Black-figure pottery

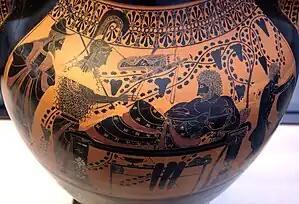
Heracles and Athena, black-figure side of a belly amphora by the Andokides Painter, /510 BC, from Vulci, now in the Munich State Collection of Antiquities

The Antimenes Painter (530–500 BC) liked to decorate hydria with animal friezes in the predella, and otherwise especially neck amphoras. Two hydria attributed to him are decorated on the neck region using a white ground technique. He was the first to paint amphoras with a masklike face of Dionysus. The most famous of his over 200 surviving vases shows an olive harvest on the back side. His drawings are seldom really precise, but neither are they excessively careless. Stylistically, the painter Psiax is closely related to the Antimenes Painter, although the former also used the red-figure technique. As the teacher of the painters Euphronius and Phintias, Psiax had a great influence on the early development of the red-figure style. He frequently shows horse and chariot scenes and archers.